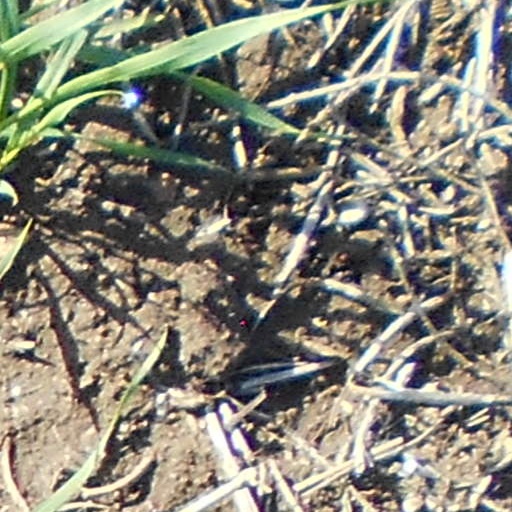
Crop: wheat